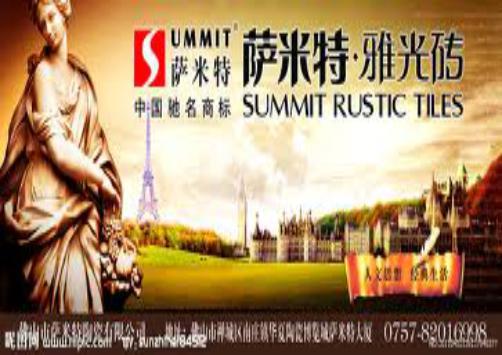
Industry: Others